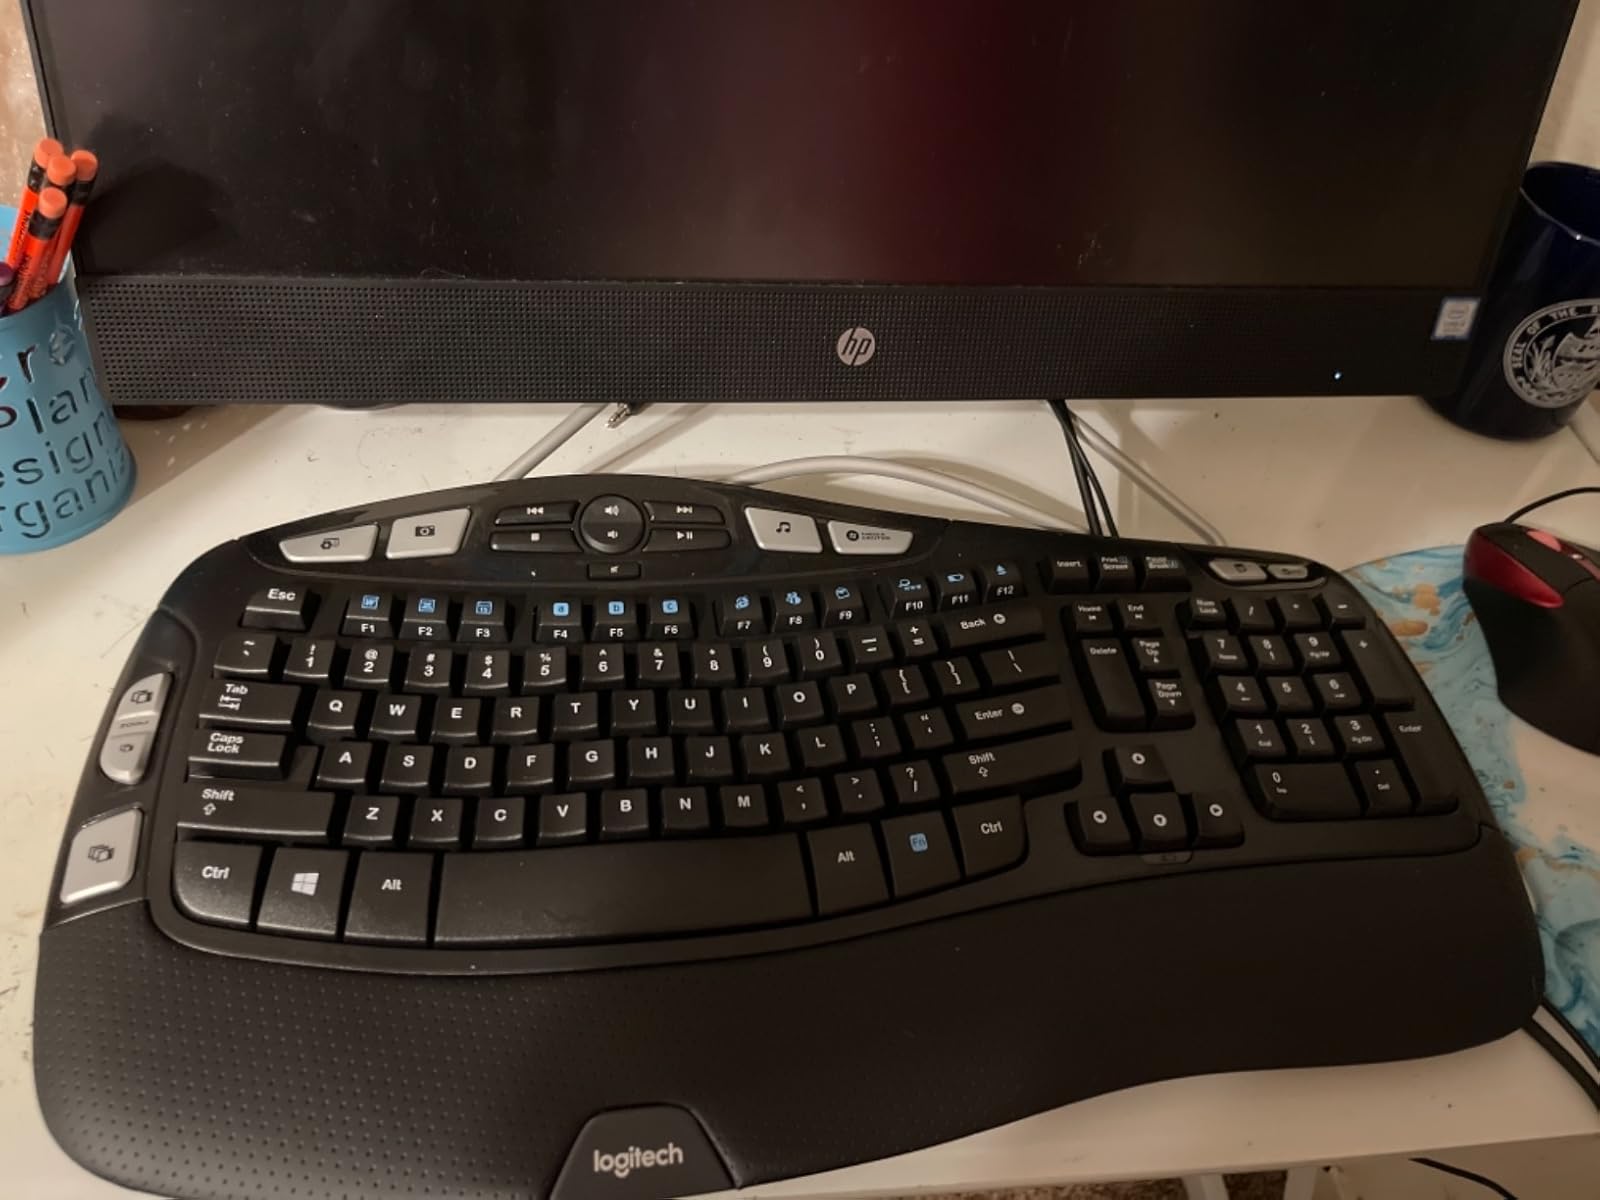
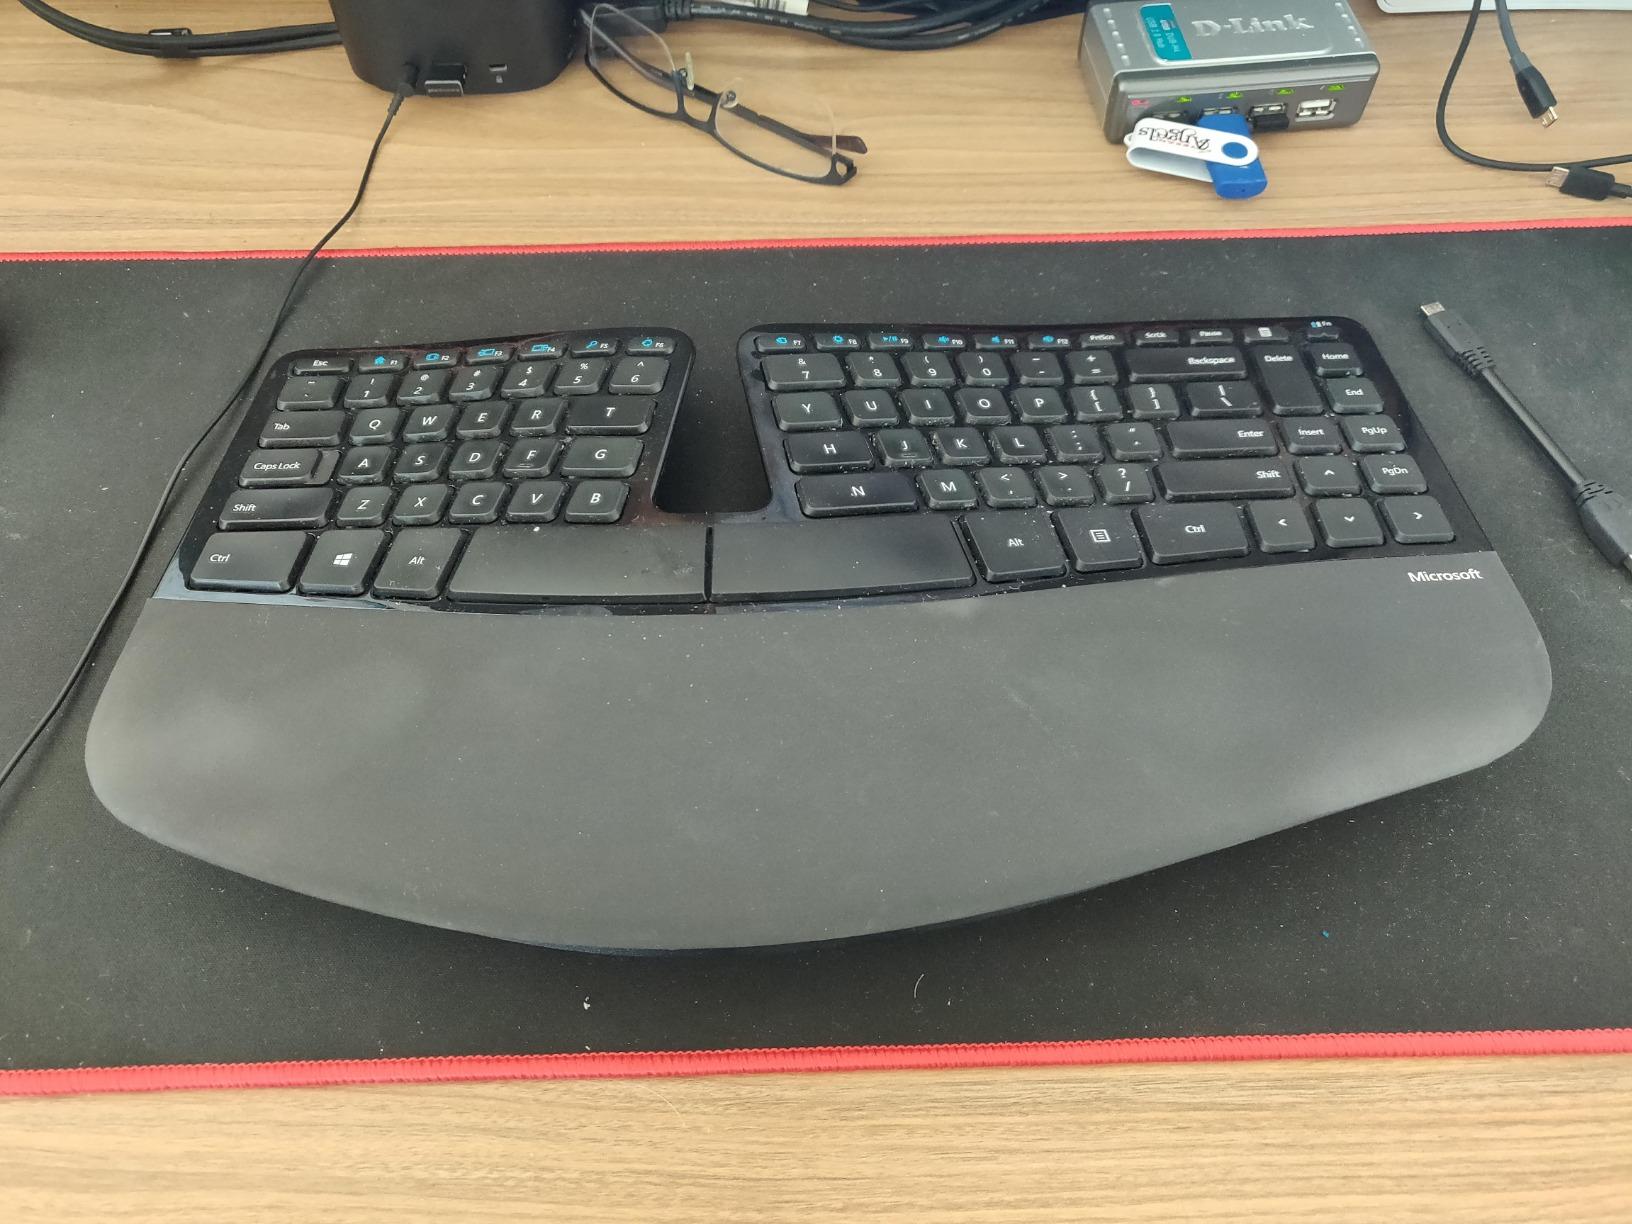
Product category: keyboard
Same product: no